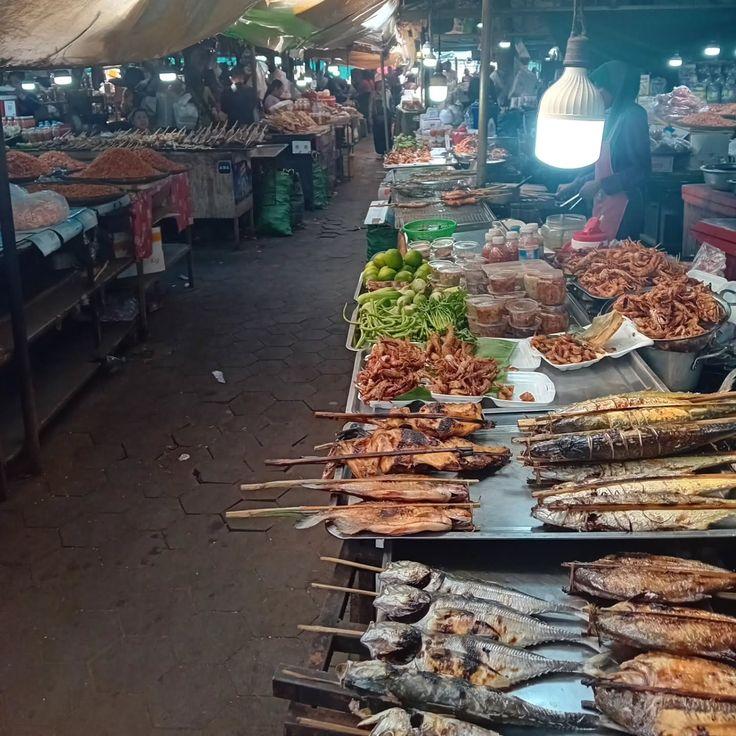
Mfanyibiashara aliyevalia vazi leusi amesimama kando ya bidhaa zake za biashara za aina tofauti zilizopangwa kwa mafungu mafungu.